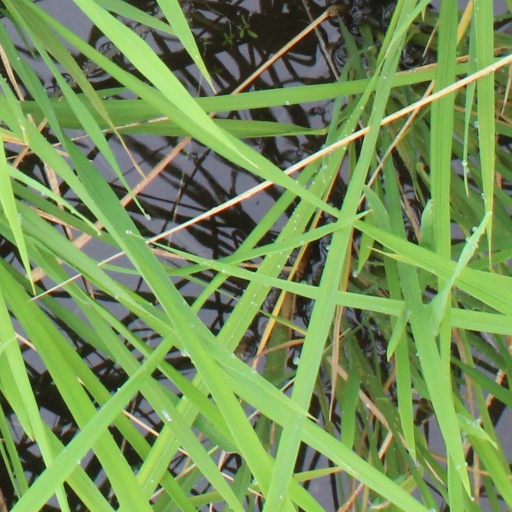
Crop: rice